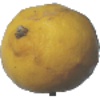
Label: lemon